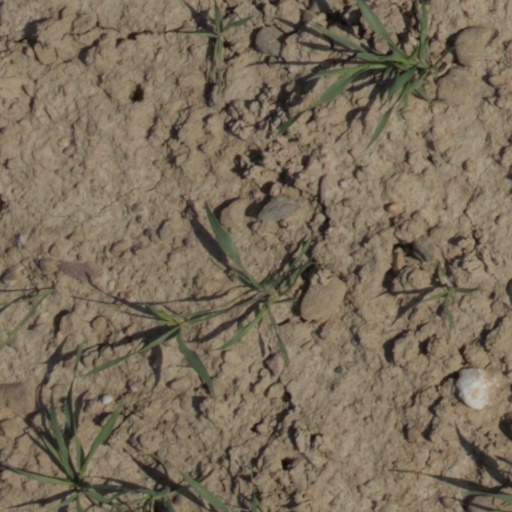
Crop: wheat